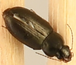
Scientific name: Selenophorus planipennis
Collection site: Central Plains Experimental Range NEON (CPER), plot CPER_009